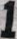
Number: 1